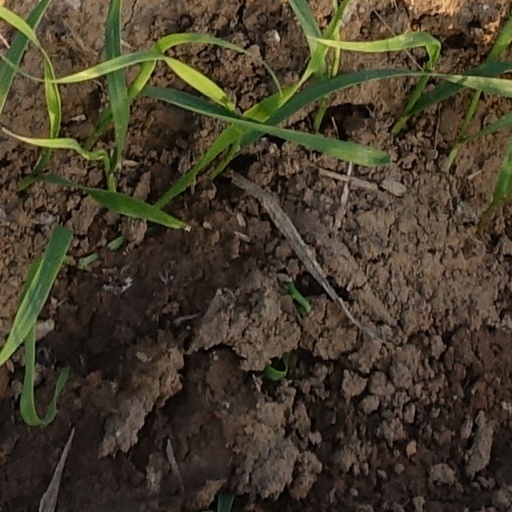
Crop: wheat